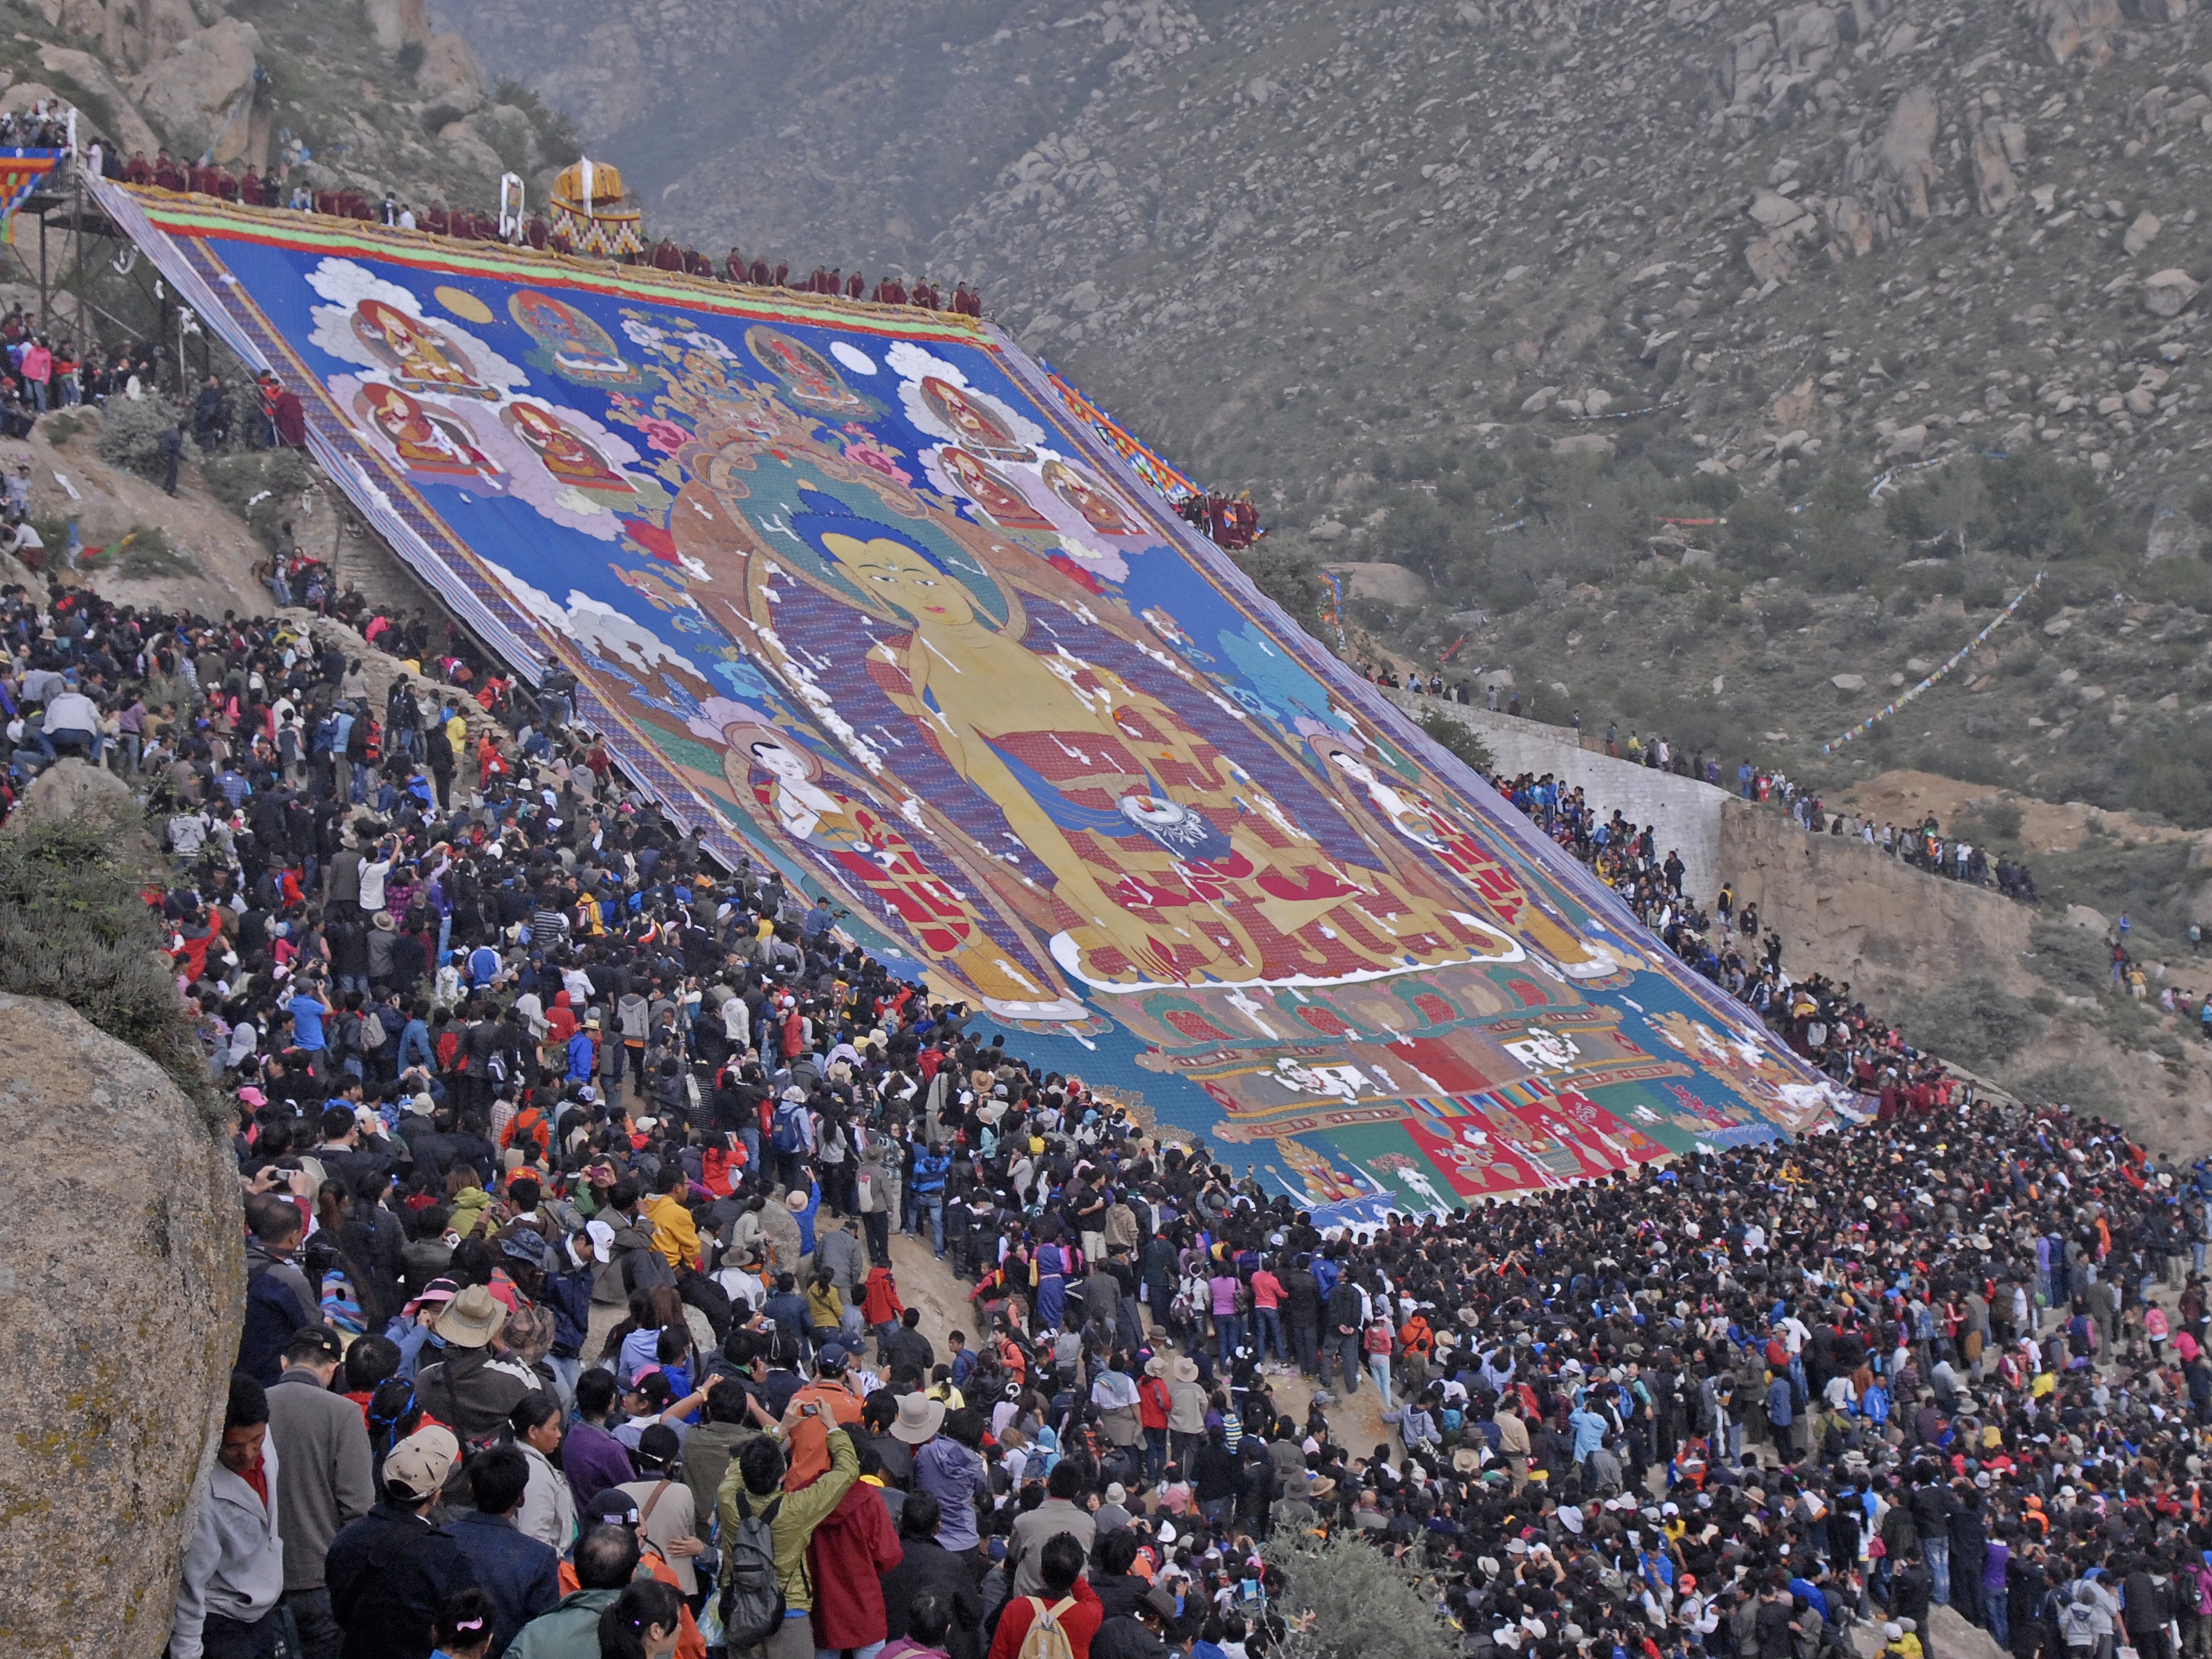
structure, people, crowd, stadium, tibet, arena, monastery, lhasa, sport venue, drepung, shoton, thangka